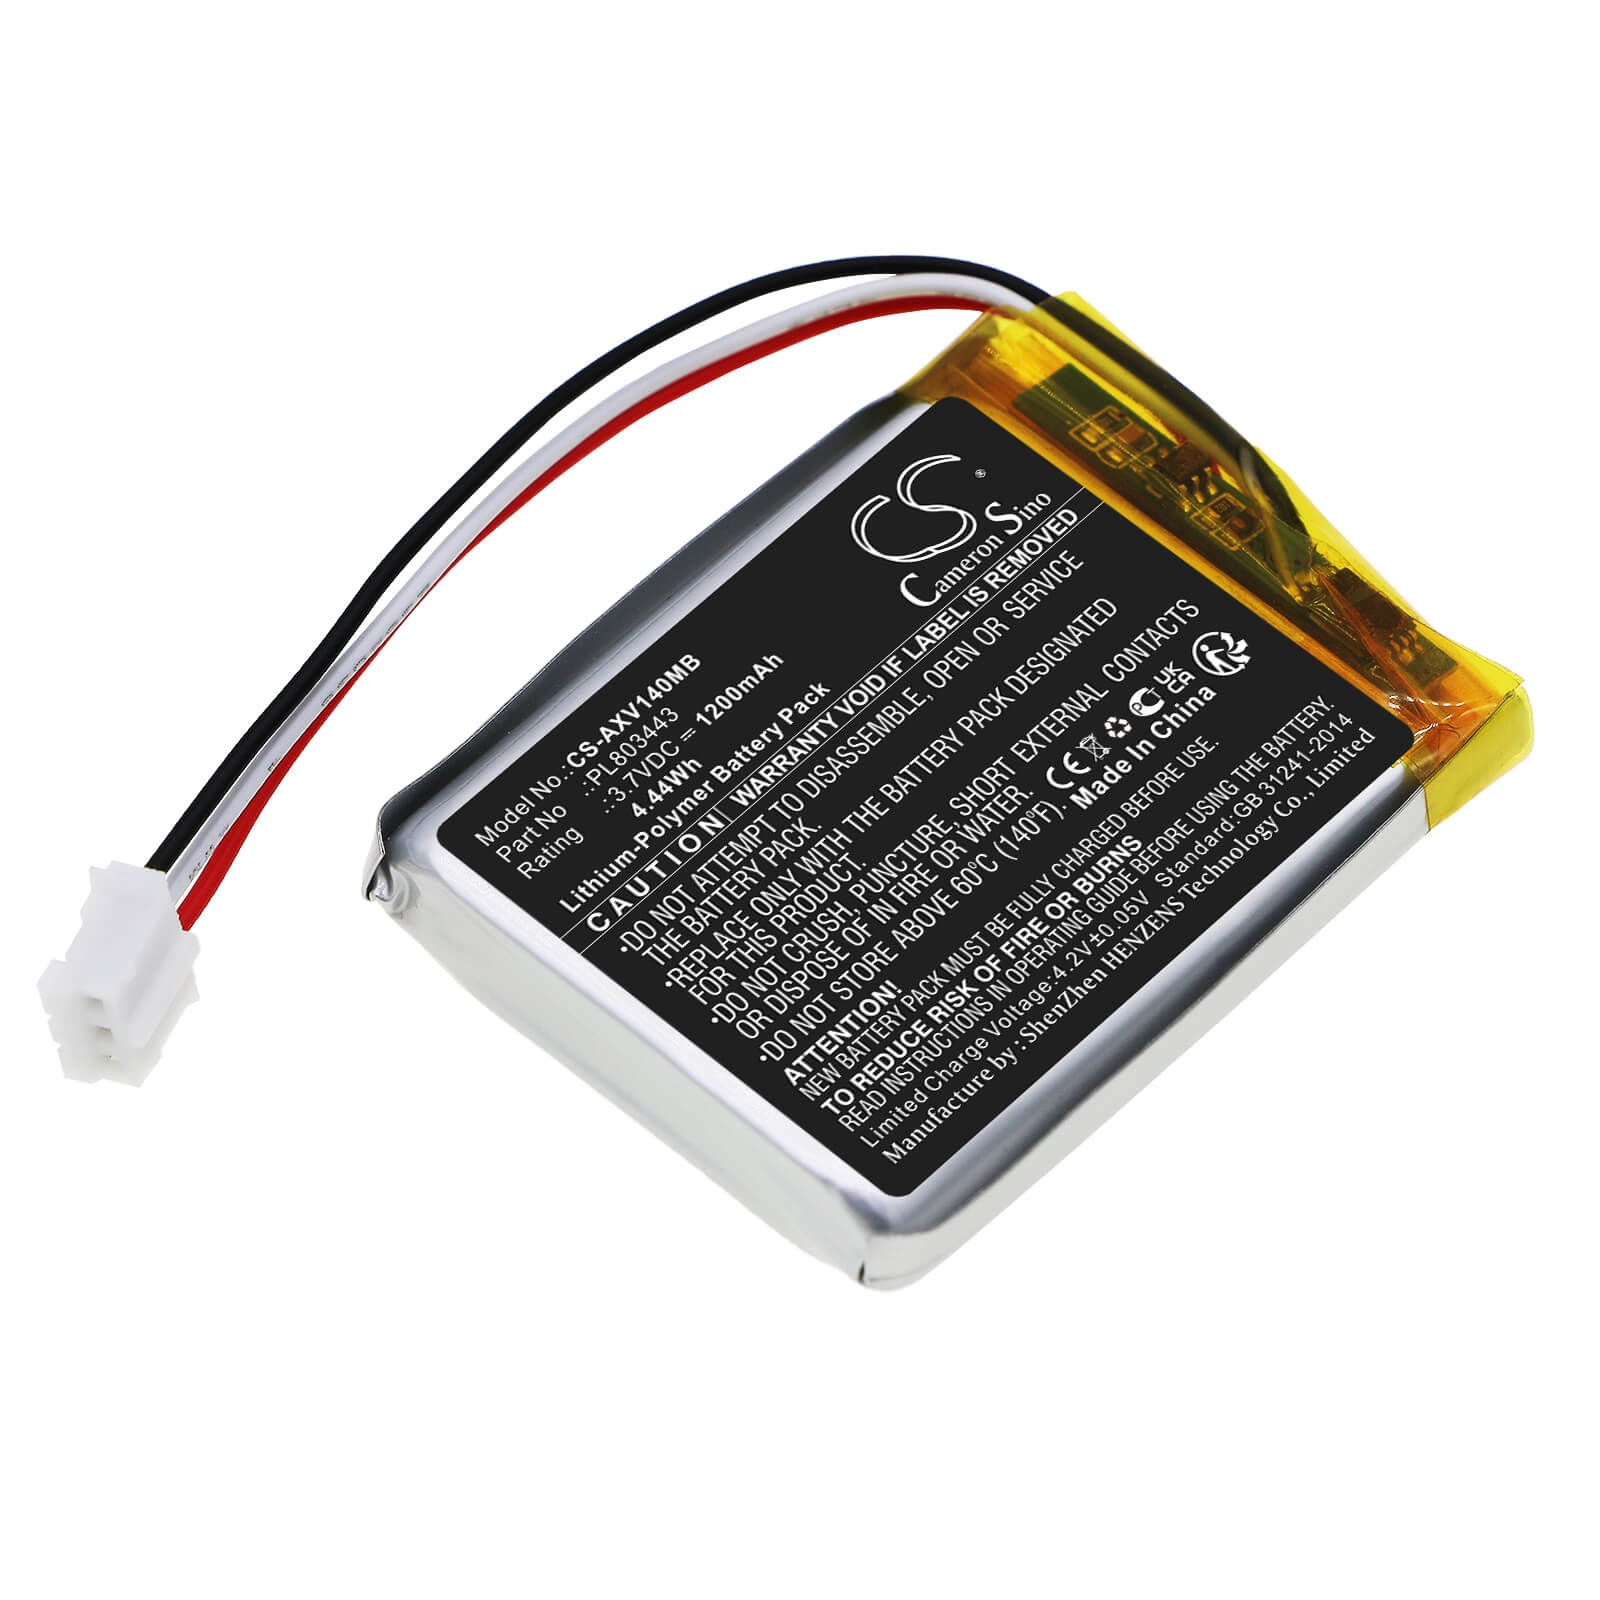
3.7v, Li-polymer, 1200mah, Babyphone Battery Fits Axvue, Video Monitor 140, 4.44wh
CS-AXV140MB Replacement Battery for Axvue Video Monitor 140 (1200mAh) Keep a vigilant eye on your little one with uninterrupted power, thanks to the Cameron Sino CS-AXV140MB replacement battery, designed specifically for the Axvue Video Monitor 140. This high-quality Li-Polymer battery delivers a reliable 1200mAh capacity at 3.7V, ensuring your baby monitor stays active and ready for those crucial moments. Crafted to fit seamlessly into your Axvue monitor, this battery’s compact design provides powerful performance without adding bulk, so you can enjoy peace of mind knowing your monitor is powered throughout the day and night. Compatible Models This battery is compatible with the following Axvue model: Axvue : Video Monitor 140 Part Numbers This replacement battery fits the following part number: Axvue : PL803443 Why Choose Cameron Sino Batteries? Consistent, Long-Lasting Performance : Cameron Sino batteries are engineered with premium cells to offer stable, long-lasting energy, making them ideal for baby monitors that need to perform around the clock. Perfect Fit and Easy Installation : This replacement battery is designed to match the Axvue monitor precisely, ensuring hassle-free installation and optimal compatibility. ISO 9001-Certified Quality Assurance : Manufactured under strict quality control standards, Cameron Sino batteries are built to provide dependable power and durability, even with frequent use. Key Features: Battery Type : Li-Polymer Capacity : 1200mAh Voltage : 3.7V Rating : 4.44Wh Dimensions : 45.00 x 33.30 x 8.00mm Weight : 24g / 0.85oz Color : Black Warranty and Returns We are committed to your satisfaction, offering: 1-Year Replacement Warranty : Ensuring long-term reliability with a year of guaranteed coverage. 30-Day Return Policy : Return the product for a refund within 30 days if it doesn’t meet your expectations. Before purchasing, please confirm the battery part number and device model for optimal compatibility. If you have any questions, our customer service team is here to help. Upgrade your Axvue Video Monitor 140 with the CS-AXV140MB battery for reliable and extended power!
Brand: Cameron Sino Technology Limited
Category: Baby & Toddler > Baby Safety > Baby Monitors